Zeals

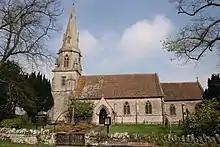
St Martin's Church

The Church of England parish church of Saint Martin was built using local limestone in 1842–44, to decorated gothic designs by the Gothic Revival architect George Gilbert Scott; it is among his earlier works. Money was raised by Rev. William Frederick Grove, a relative of the Groves of Zeals House, and the Duke of Somerset provided the land. The church was consecrated on 14 October 1846 as a chapel of ease of the parish of Mere, then on 27 June 1848 Zeals was made a separate ecclesiastical parish and St. Martin's became the parish church. In 1876, Julia Chafyn Grove gave money for fittings including the organ, reredos and five of the bells, and for the addition of a spire to the tower. The church was designated as Grade II* listed in 1966.